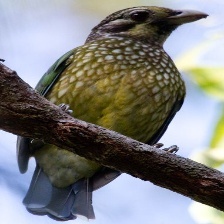
Species: SPOTTED CATBIRD
Scientific name: AILUROEDUS MACULOSUS